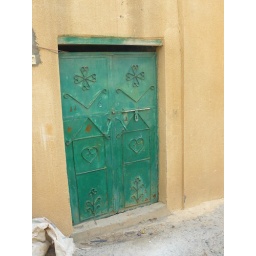
Green door in a building at the village at the edge of the cliff, Al Aqor, Al Jabal Al Akhdar.